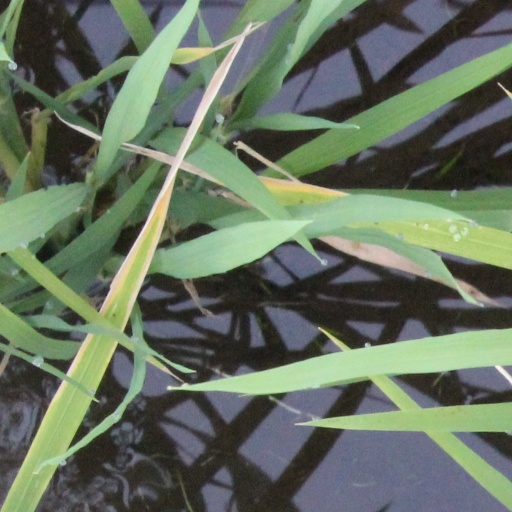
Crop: rice